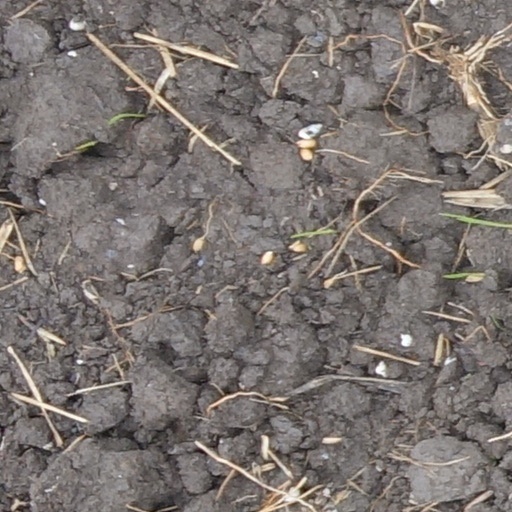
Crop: wheat